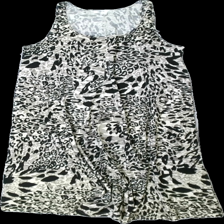
View: front
Type: Dress
Category: Ladies
Brand: Mywear (Ica)
Colors: Beige, Black
Material: 35% polyester 65% cotton
Pattern: Animal print
Cut: Regular
Size: M
Season: All
Damage location: top center
Damage 2 location: middle center
Price range: 50-100
Recommended usage: Reuse
Description: leopardmönstrad klänning